Coin

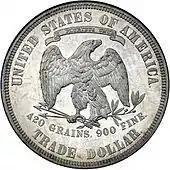
1884 United States trade dollar

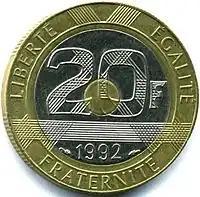
French 1992 twenty Franc Tri-Metallic coin

Throughout history, monarchs and governments have often created more coinage than their supply of precious metals would allow if the coins were pure metal. By replacing some fraction of a coin's precious metal content with a base metal (often copper or nickel), the intrinsic value of each individual coin was reduced (thereby "debasing" the money), allowing the coining authority to produce more coins than would otherwise be possible. Debasement occasionally occurs in order to make the coin physically harder and therefore less likely to be worn down as quickly, but the more usual reason is to profit from the difference between face value and metal value. Debasement of money almost always leads to price inflation. Sometimes price controls are at the same time also instituted by the governing authority, but historically these have generally proved unworkable.